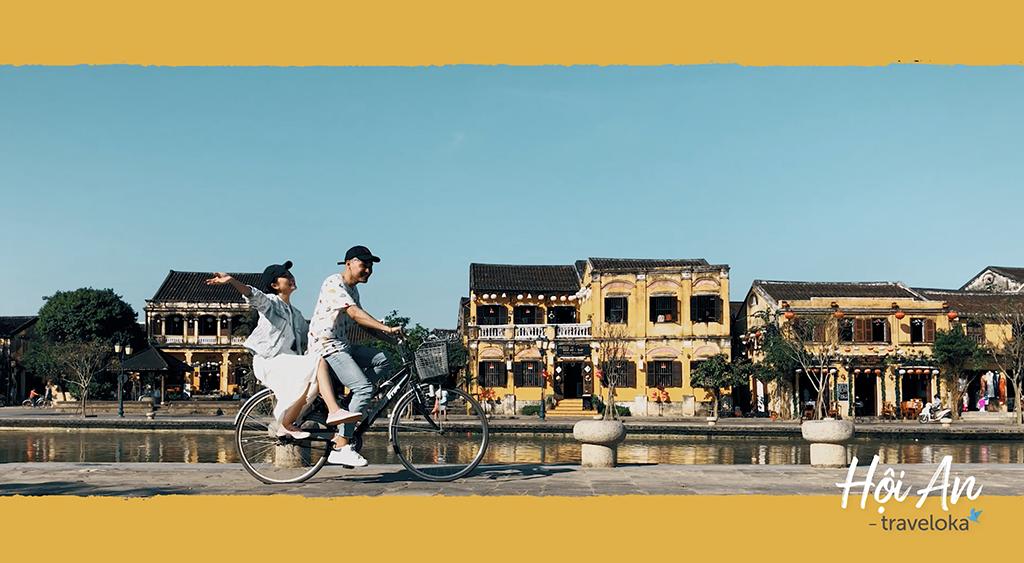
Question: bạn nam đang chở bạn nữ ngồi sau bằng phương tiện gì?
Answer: bằng chiếc xe đạp